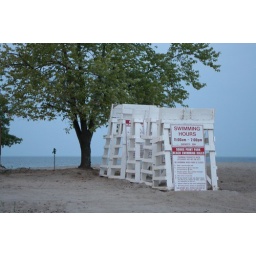
clear sign that summer is over